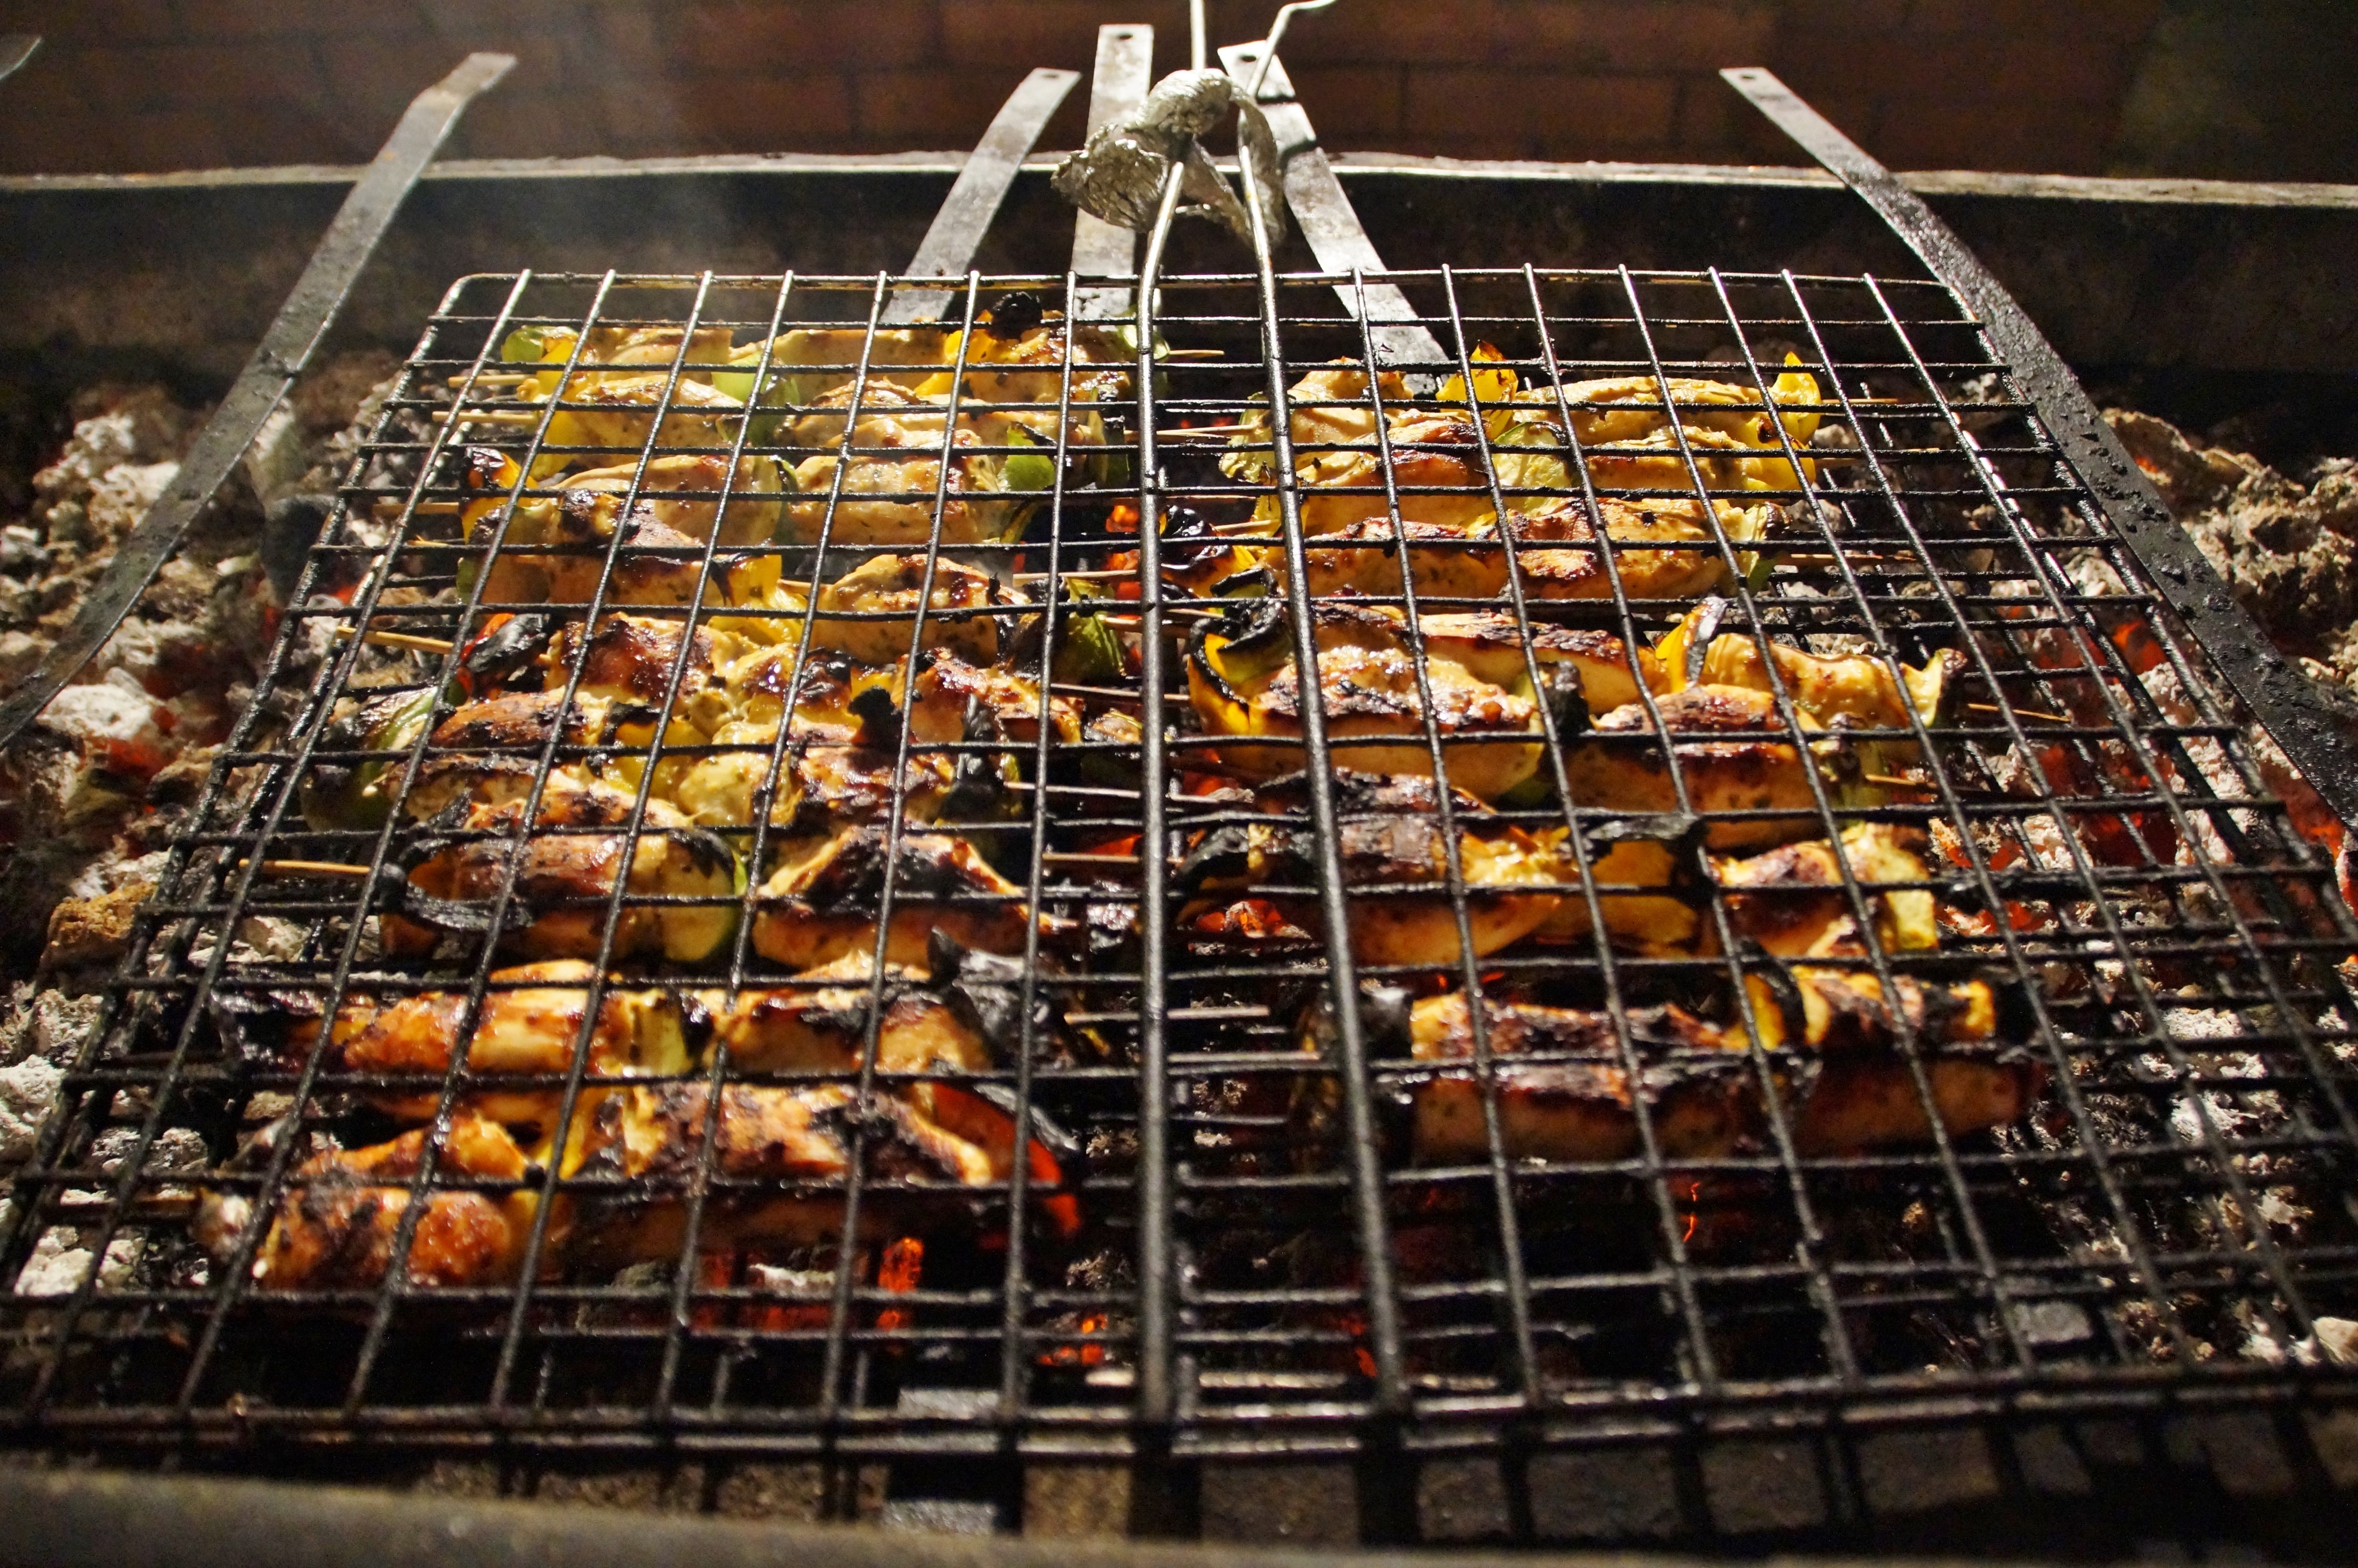
dish, food, cooking, meat, barbecue, cuisine, grill, roasting, skewer, grilled, grilling, barbecue grill, wood charcoal, shashlyk, outdoor grill